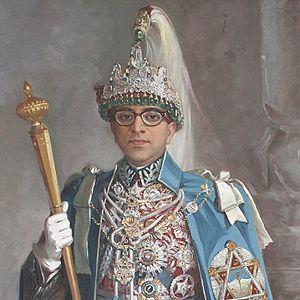
Mahendra Bir Bikram Shah Dev, né le 11 juin 1920 à Katmandou et mort le 31 janvier 1972 à Bhâratpur, est roi du Népal de 1955 à 1972.
Le roi du Népal est un monarque et chef d'État du royaume du Népal de 1768 à 2008. Ses membres appartiennent à la dynastie Shah, de Prithvi Narayan Shah, fondateur et premier dirigeant du royaume en 25 septembre 1768 jusqu'a Gyanendra Bir Bikram en 2008, lorsque la monarchie est abolie faisant place à la république démocratique fédérale du Népal.